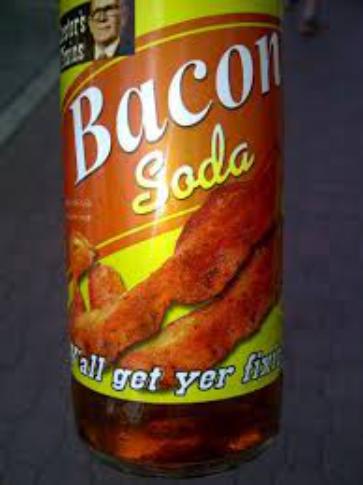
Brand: Bacon soda
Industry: Food